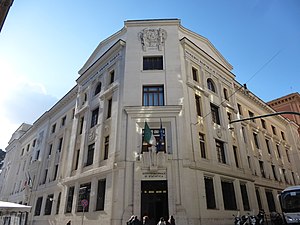
Istituto Nazionale di Statistica
Hovedsæde for Istituto Nazionale di Statistica i Rom
Istituto Nazionale di Statistica er Italiens nationale statistikbureau. Det blev etableret i 1926.